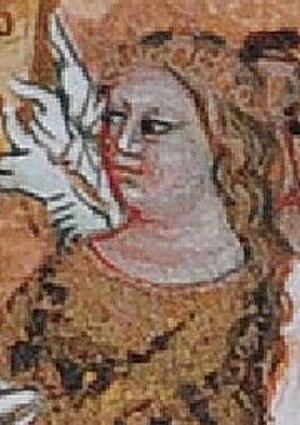
"Cette liste concerne les conjoints des souverains de Bohême. Toutes ont été des femmes et titrées reines, à l'exception de l'époux du ""roi"" de Bohême Marie-Thérèse d'Autriche, François Iᵉʳ du Saint-Empire. De ce fait, Marie-Thérèse demeure la seule reine régnante de Bohême.
Judith de Schweinfurt était duchesse de Bohême.